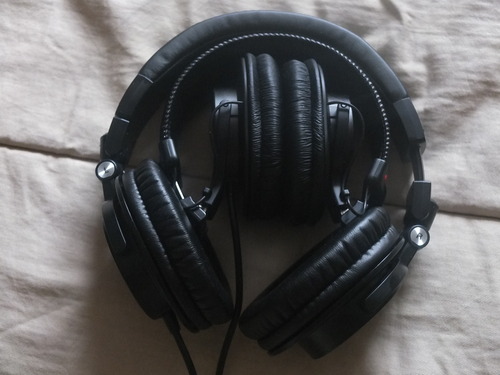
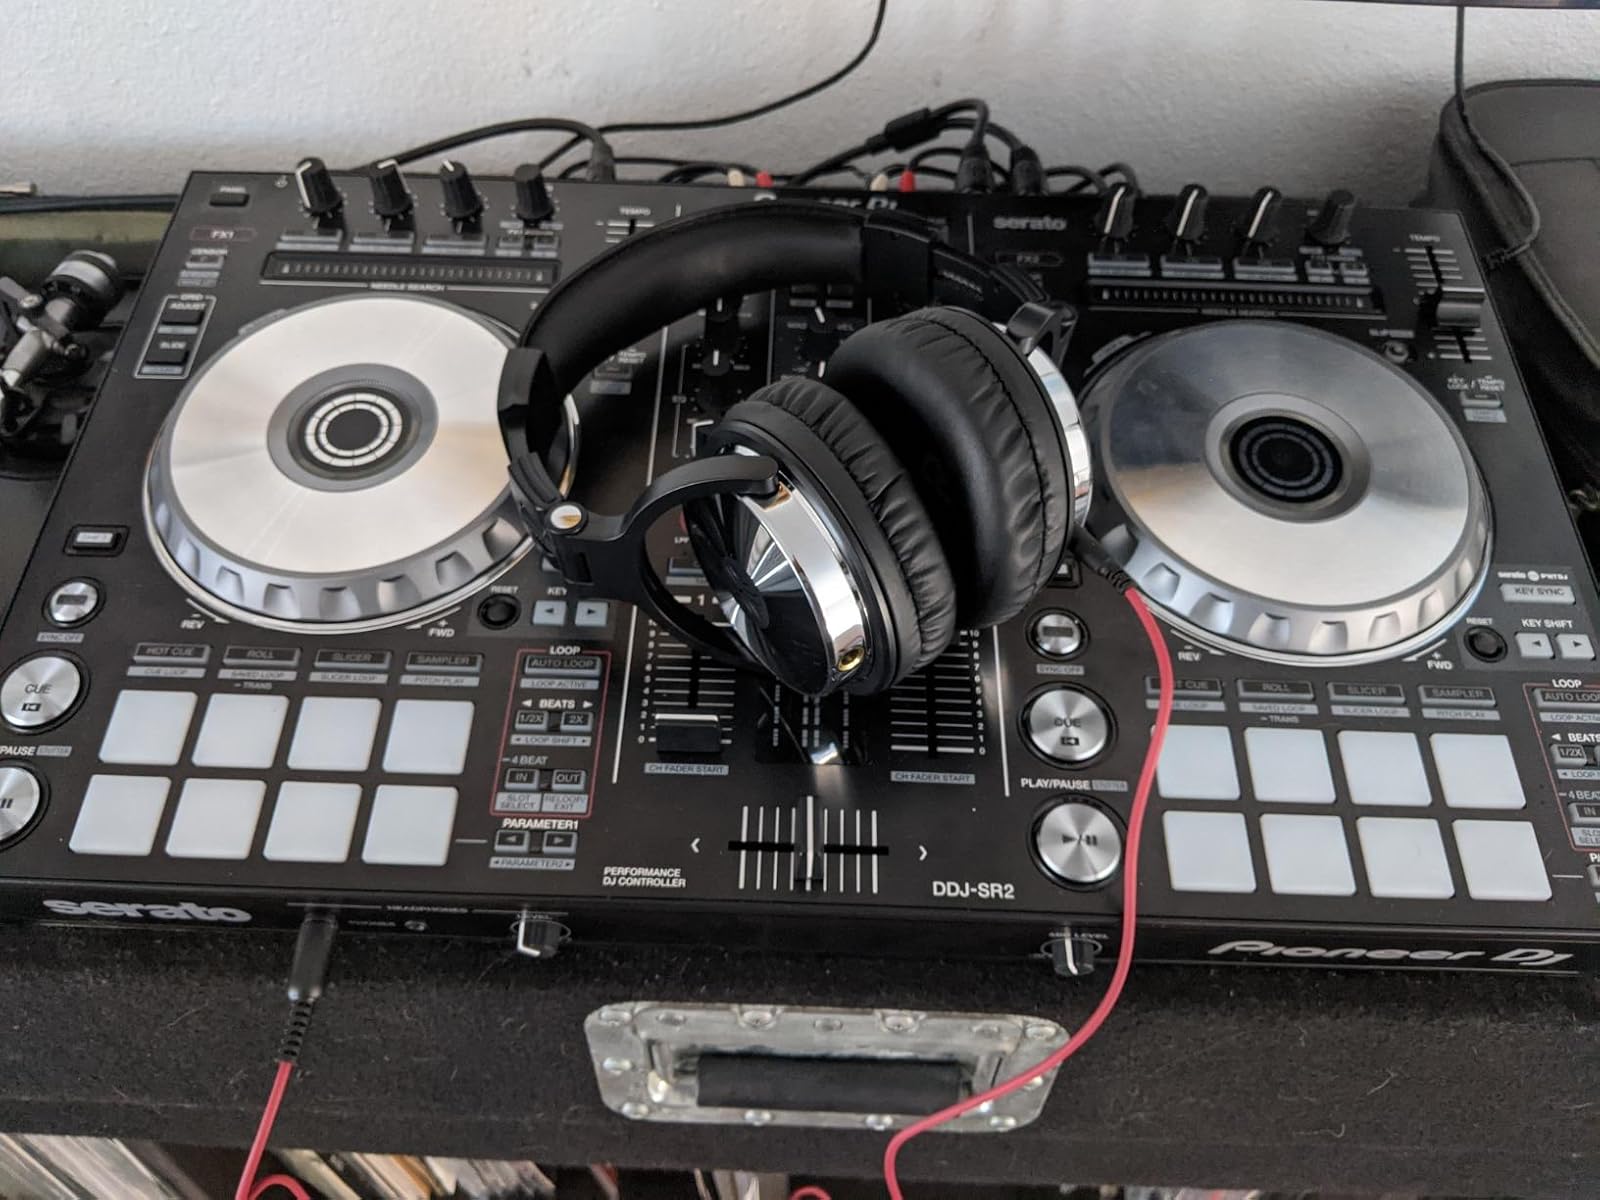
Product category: headphones
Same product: no